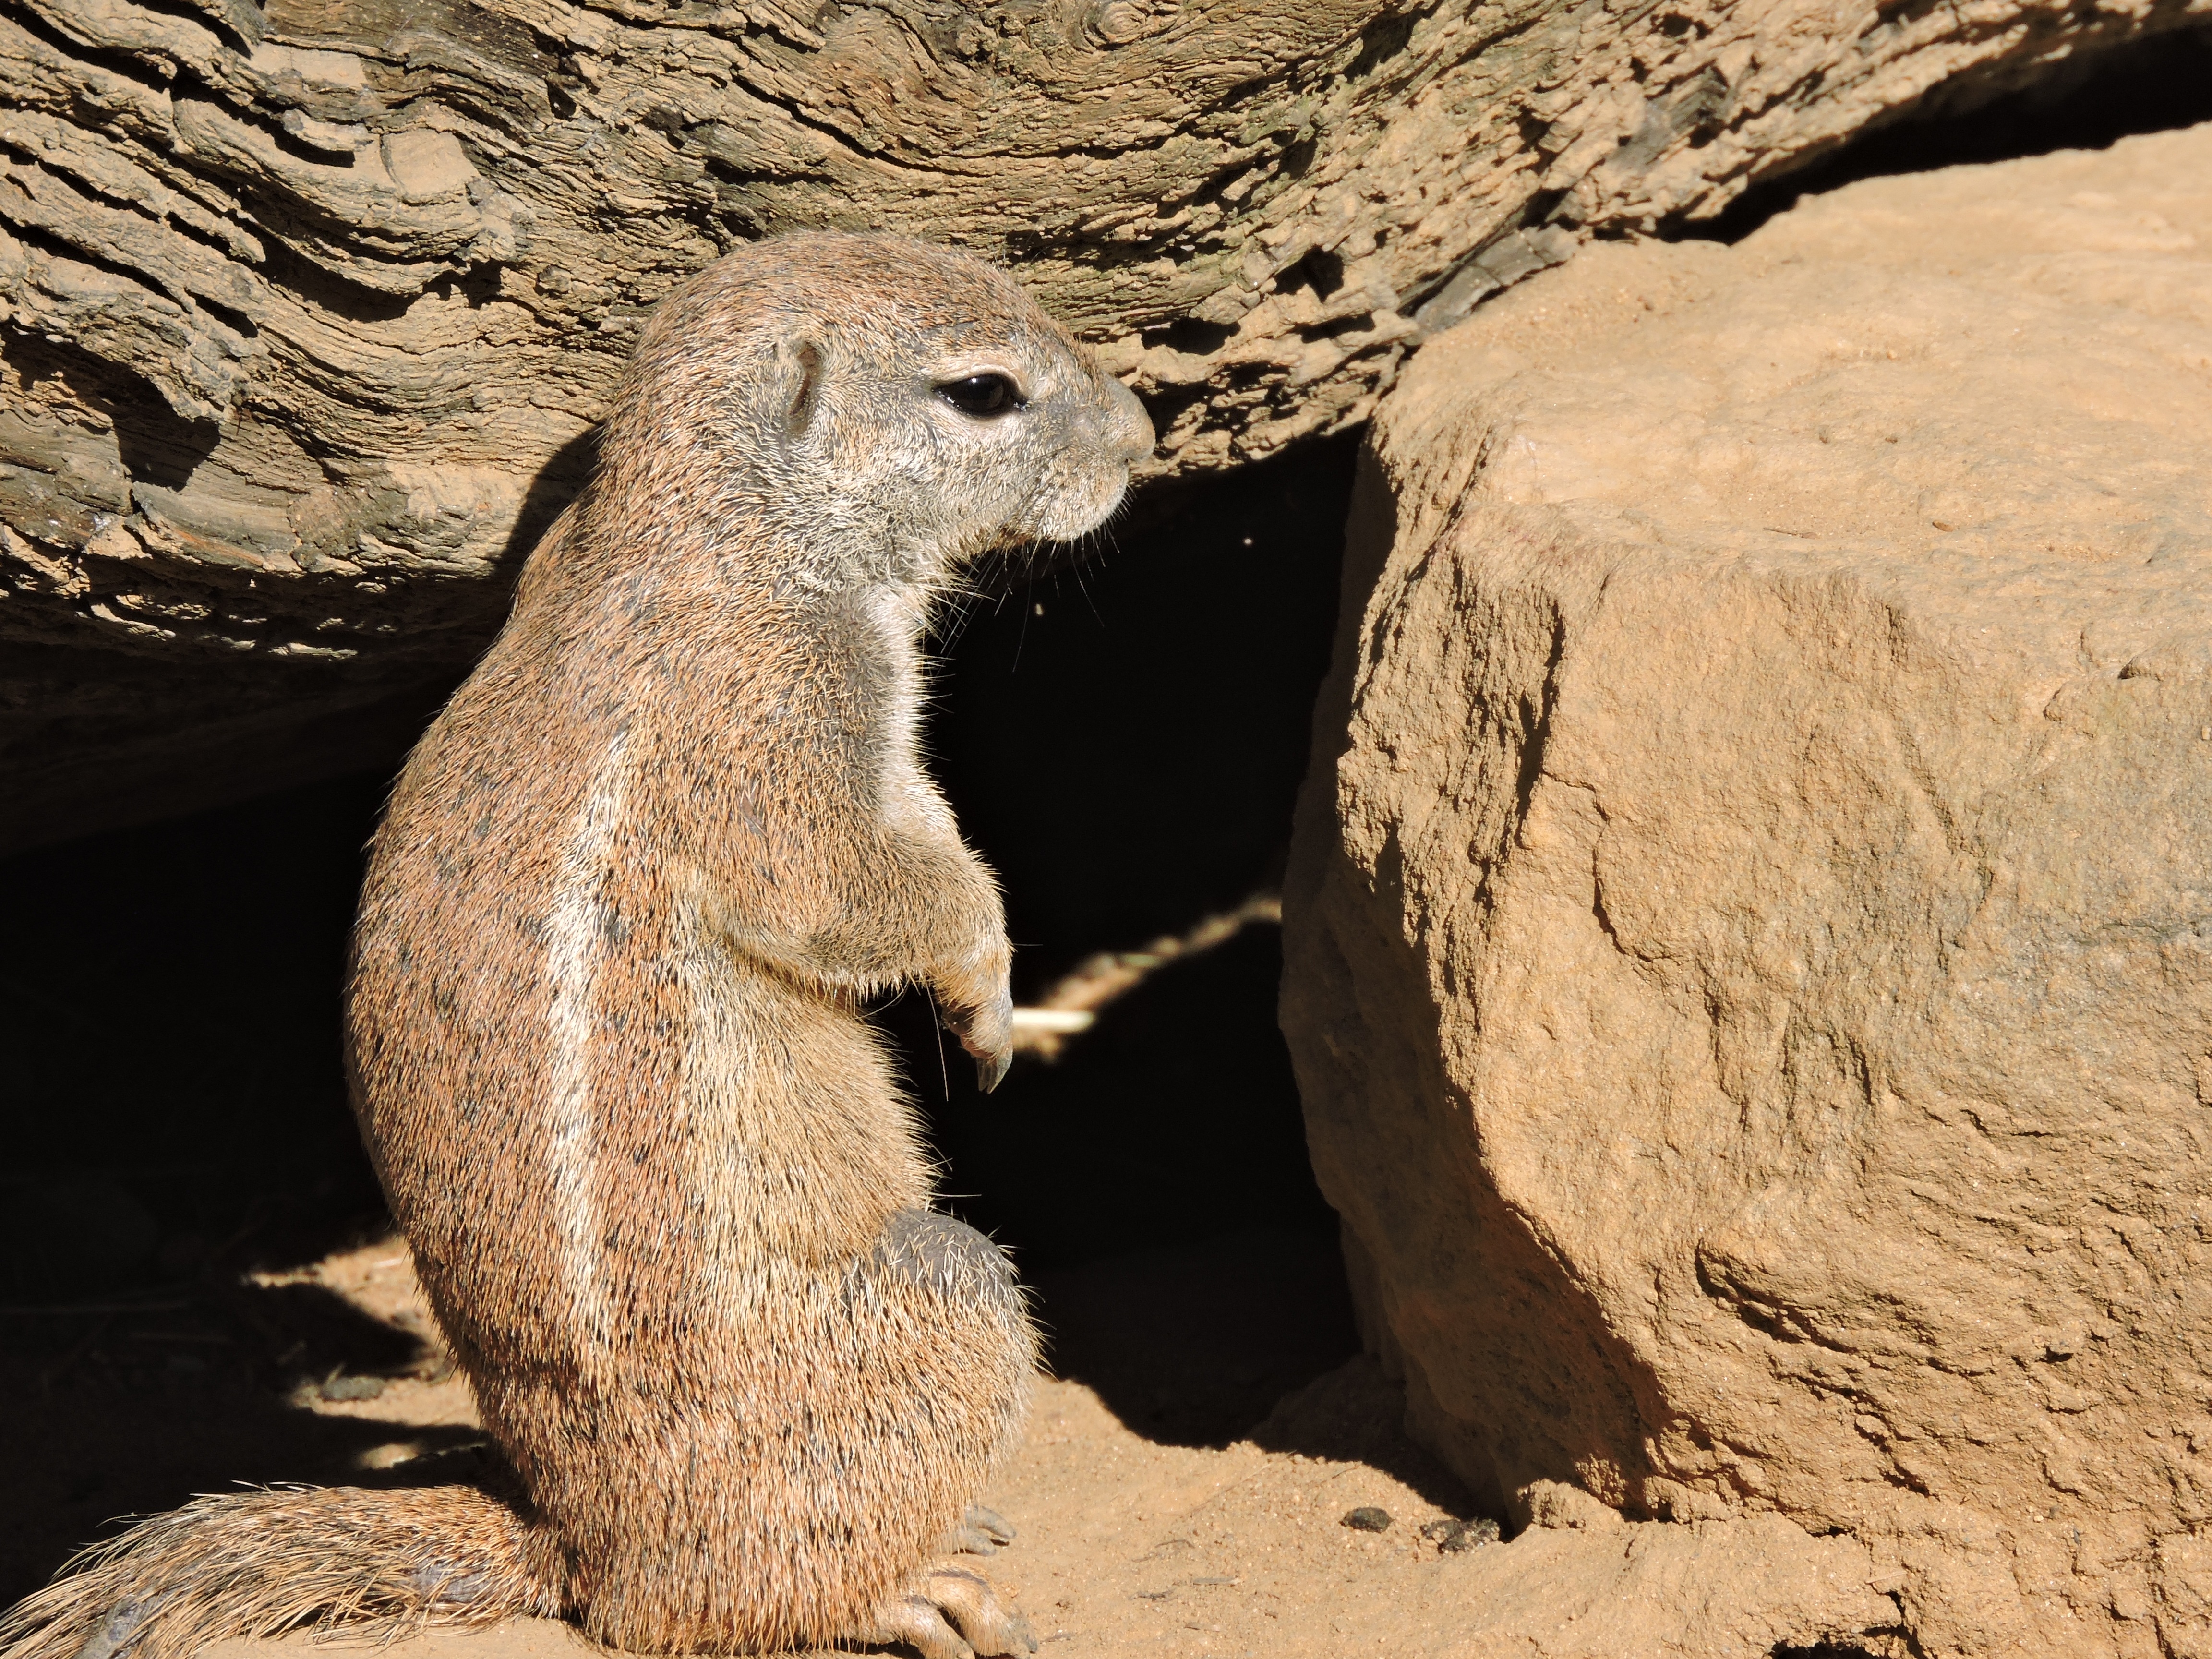
animal, wildlife, zoo, mammal, squirrel, rodent, fauna, vertebrate, meerkat, prairie dog, the prague zoo